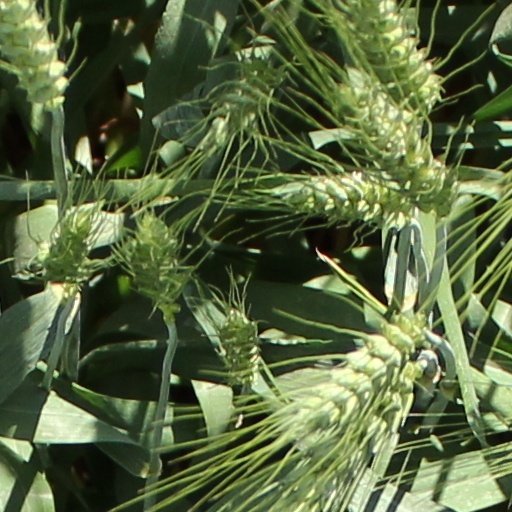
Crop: wheat